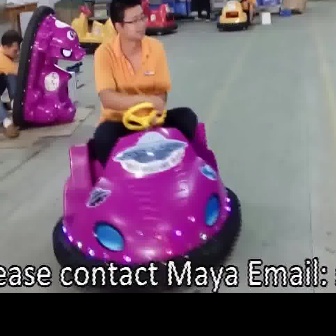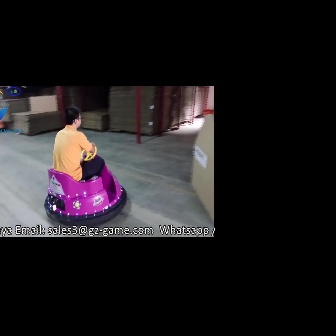
  Please identify the target specified by the bounding box [51,100,240,289] in the first image and locate it in the second image. Return the coordinates in [x_min,y_min,x_max,y_max] format.
Answer: [43,143,126,226]